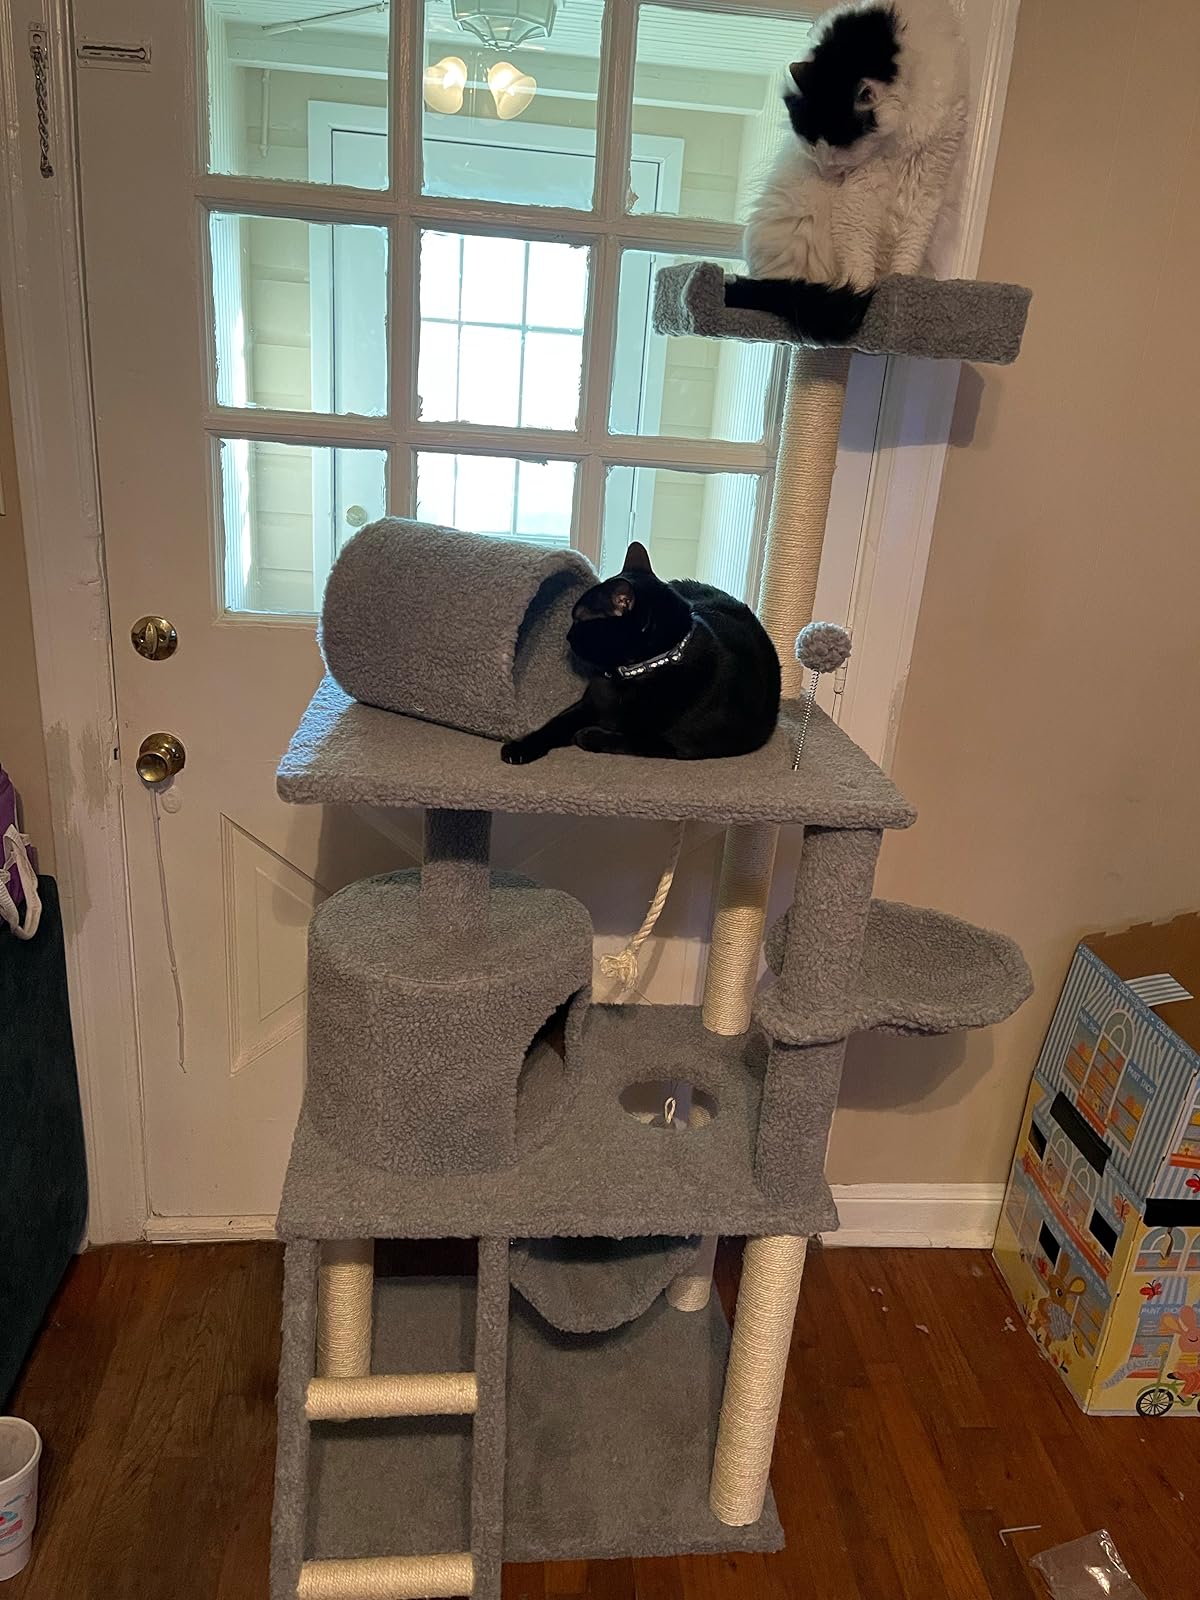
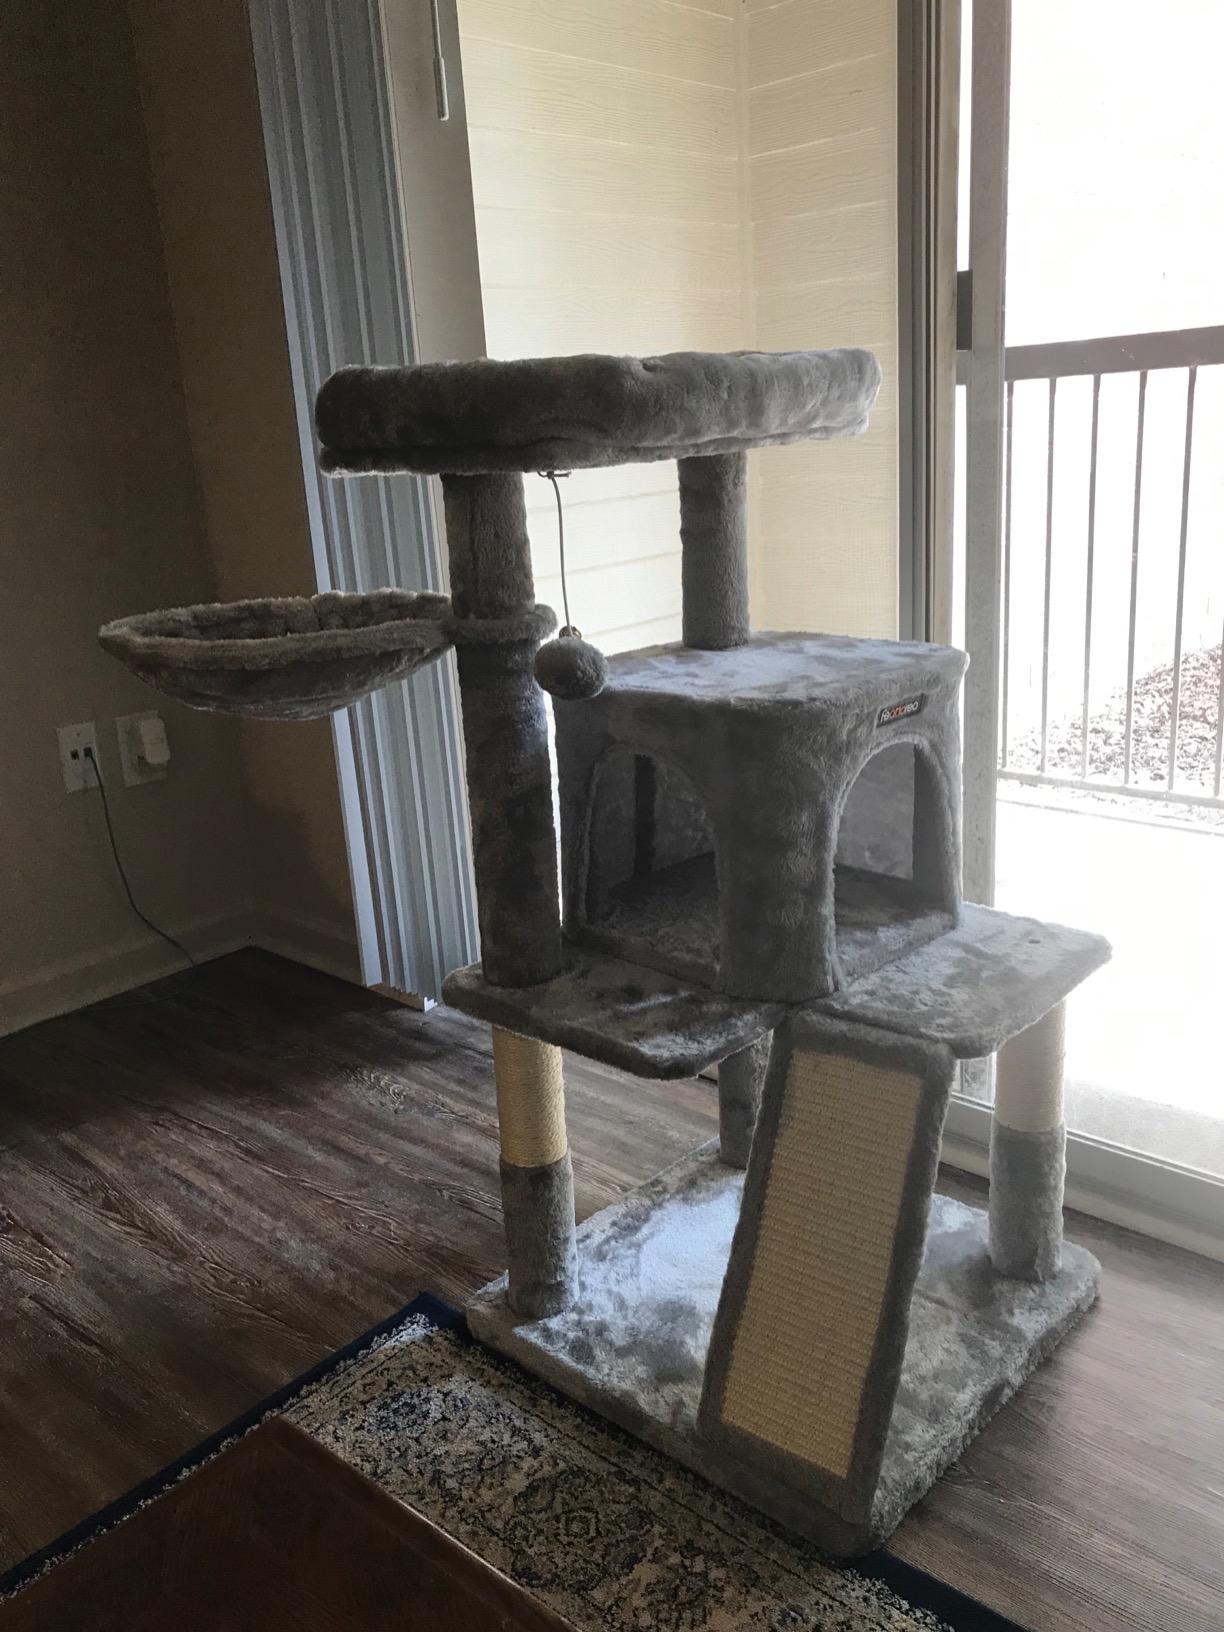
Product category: items_cat tree
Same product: no